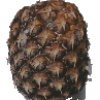
Label: Pineapple 1